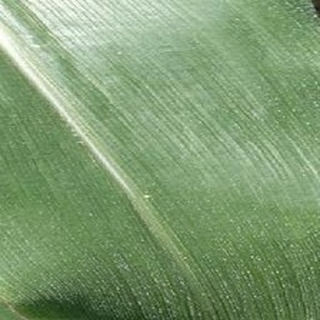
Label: healthy_corn